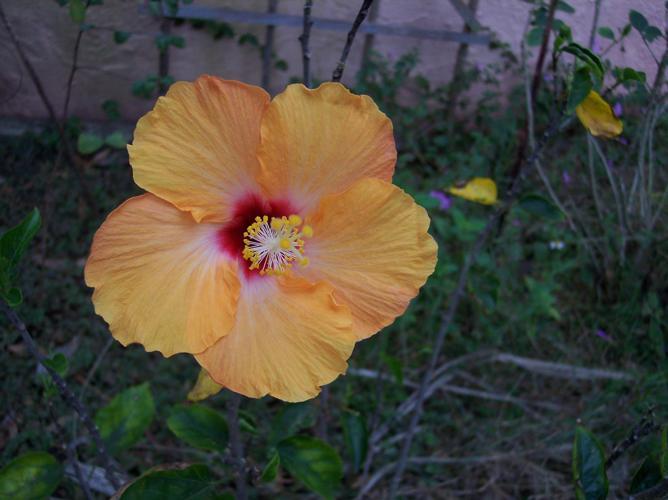
Label: hibiscus